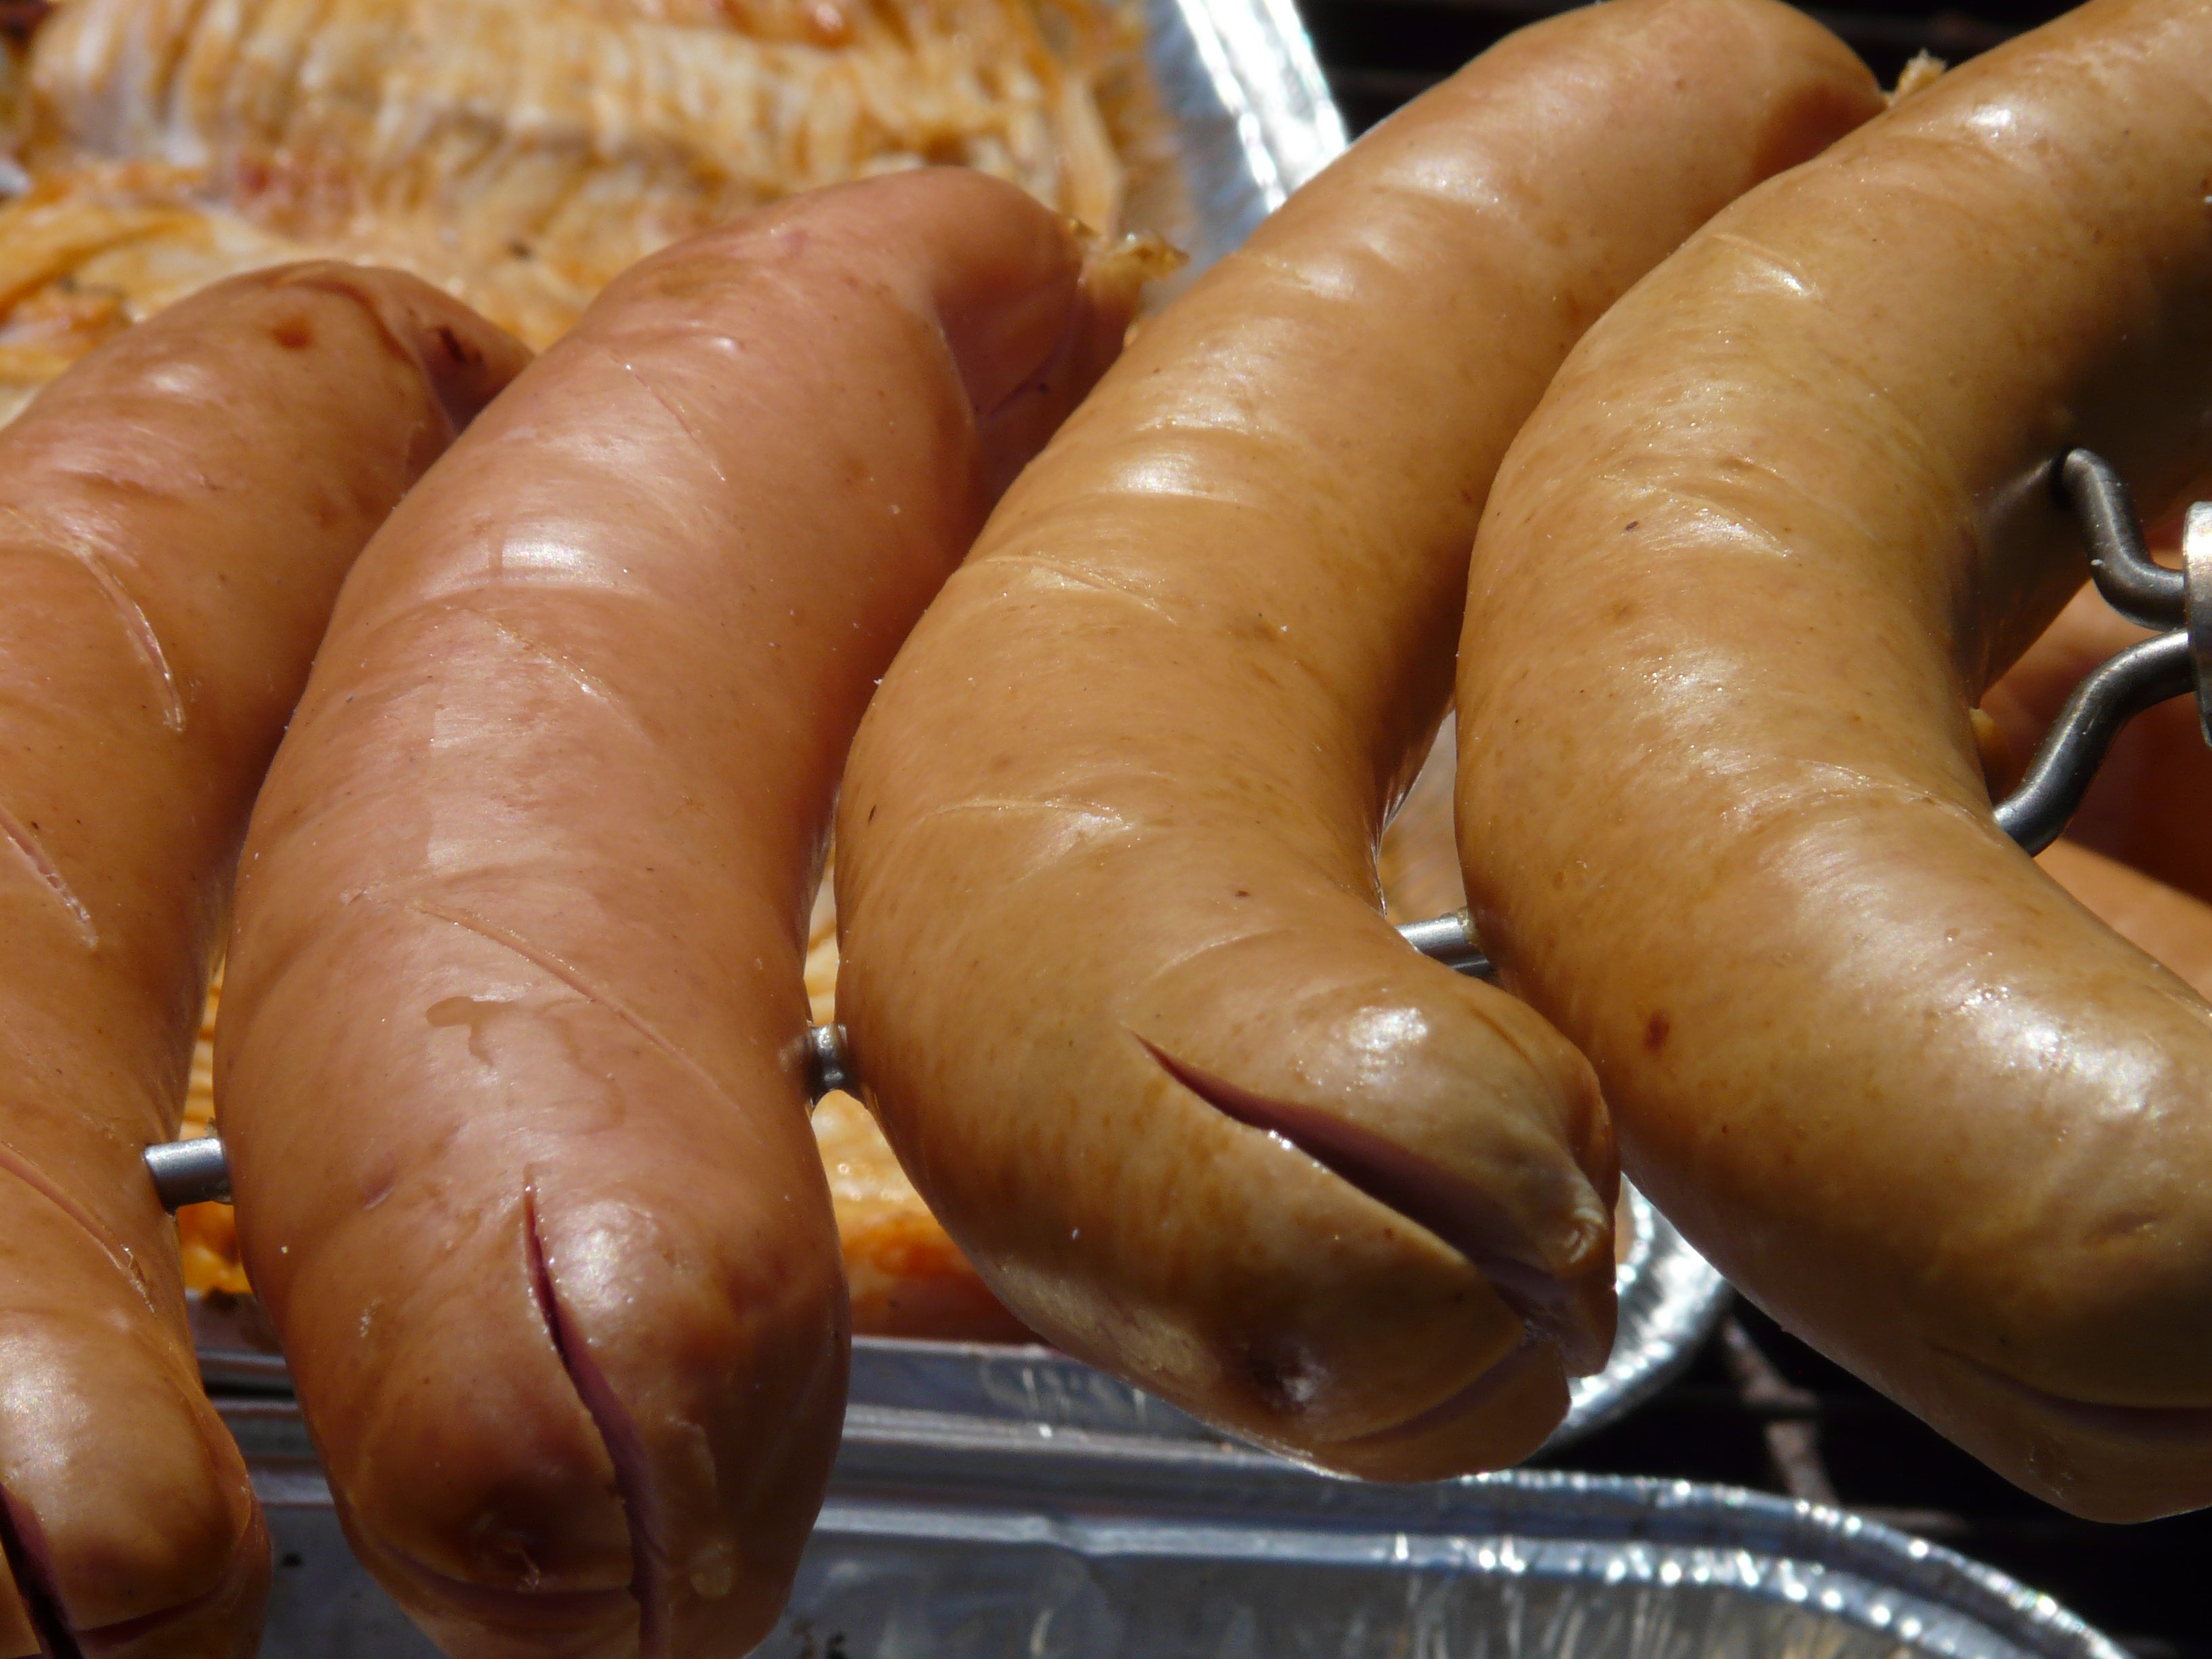
dish, food, fire, meat, barbecue, cuisine, heat, grill, sausage, bratwurst, vienna sausage, animal source foods, kielbasa, weisswurst, breakfast sausage, boudin, frankfurter w rstchen, bologna sausage, red sausage, boerewors, longaniza